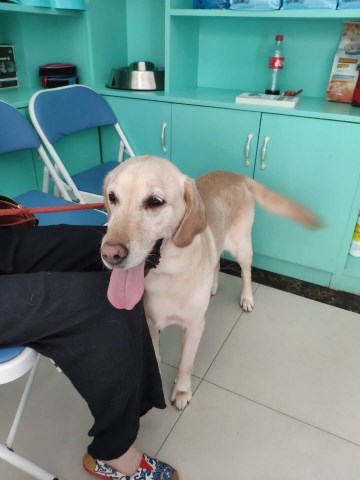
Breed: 3580-n000122-Labrador_retriever